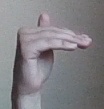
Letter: khaa